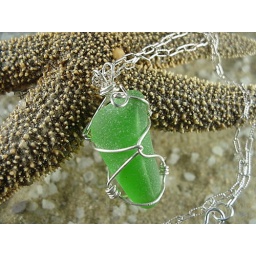
Eco-conscious style in a spectacular green sea glass gem from the Chesapeake Bay.